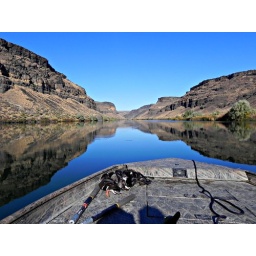
near Swan Falls. Returning home after accompanying a duck hunt.